ArcelorMittal Orbit

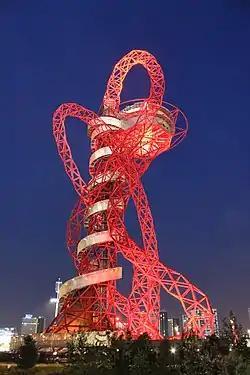

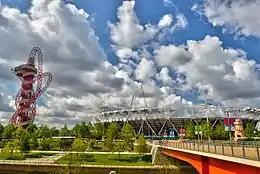
Arcelormittal "Orbit" and London Stadium

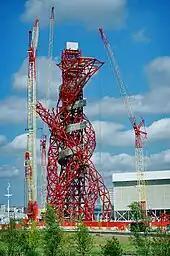
Construction in September 2011.

The ArcelorMittal "Orbit (often referred to as the Orbit Tower or its original name, Orbit") is a sculpture and observation tower in Queen Elizabeth Olympic Park in Stratford, London. It is Britain's largest piece of public art, and is intended to be a permanent lasting legacy of London's hosting of the 2012 Summer Olympic and Paralympic Games, assisting in the post-Olympics regeneration of the Stratford area. Sited between London Stadium (formerly called the Olympic Stadium) and the Aquatics Centre, it allows visitors to view the whole Olympic Park from two observation platforms.